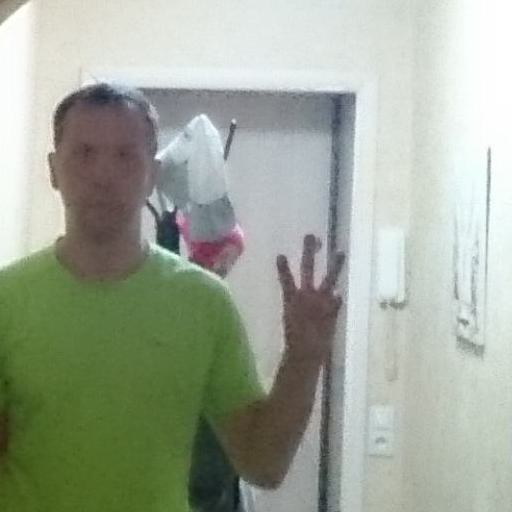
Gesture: three